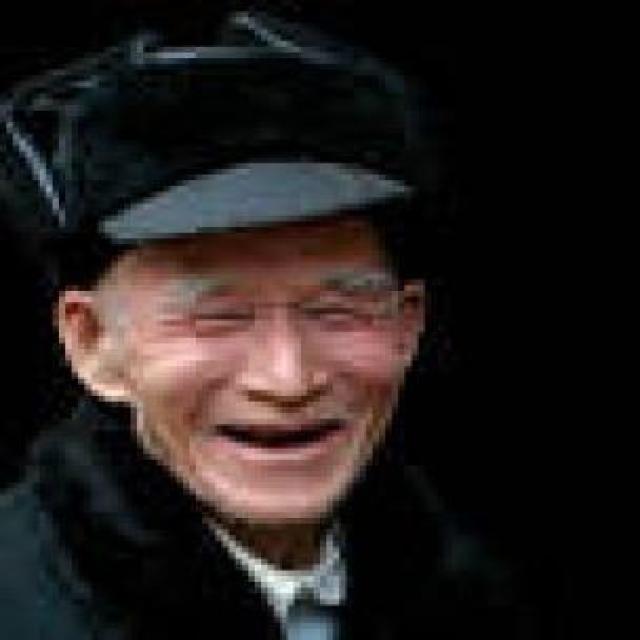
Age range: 65+